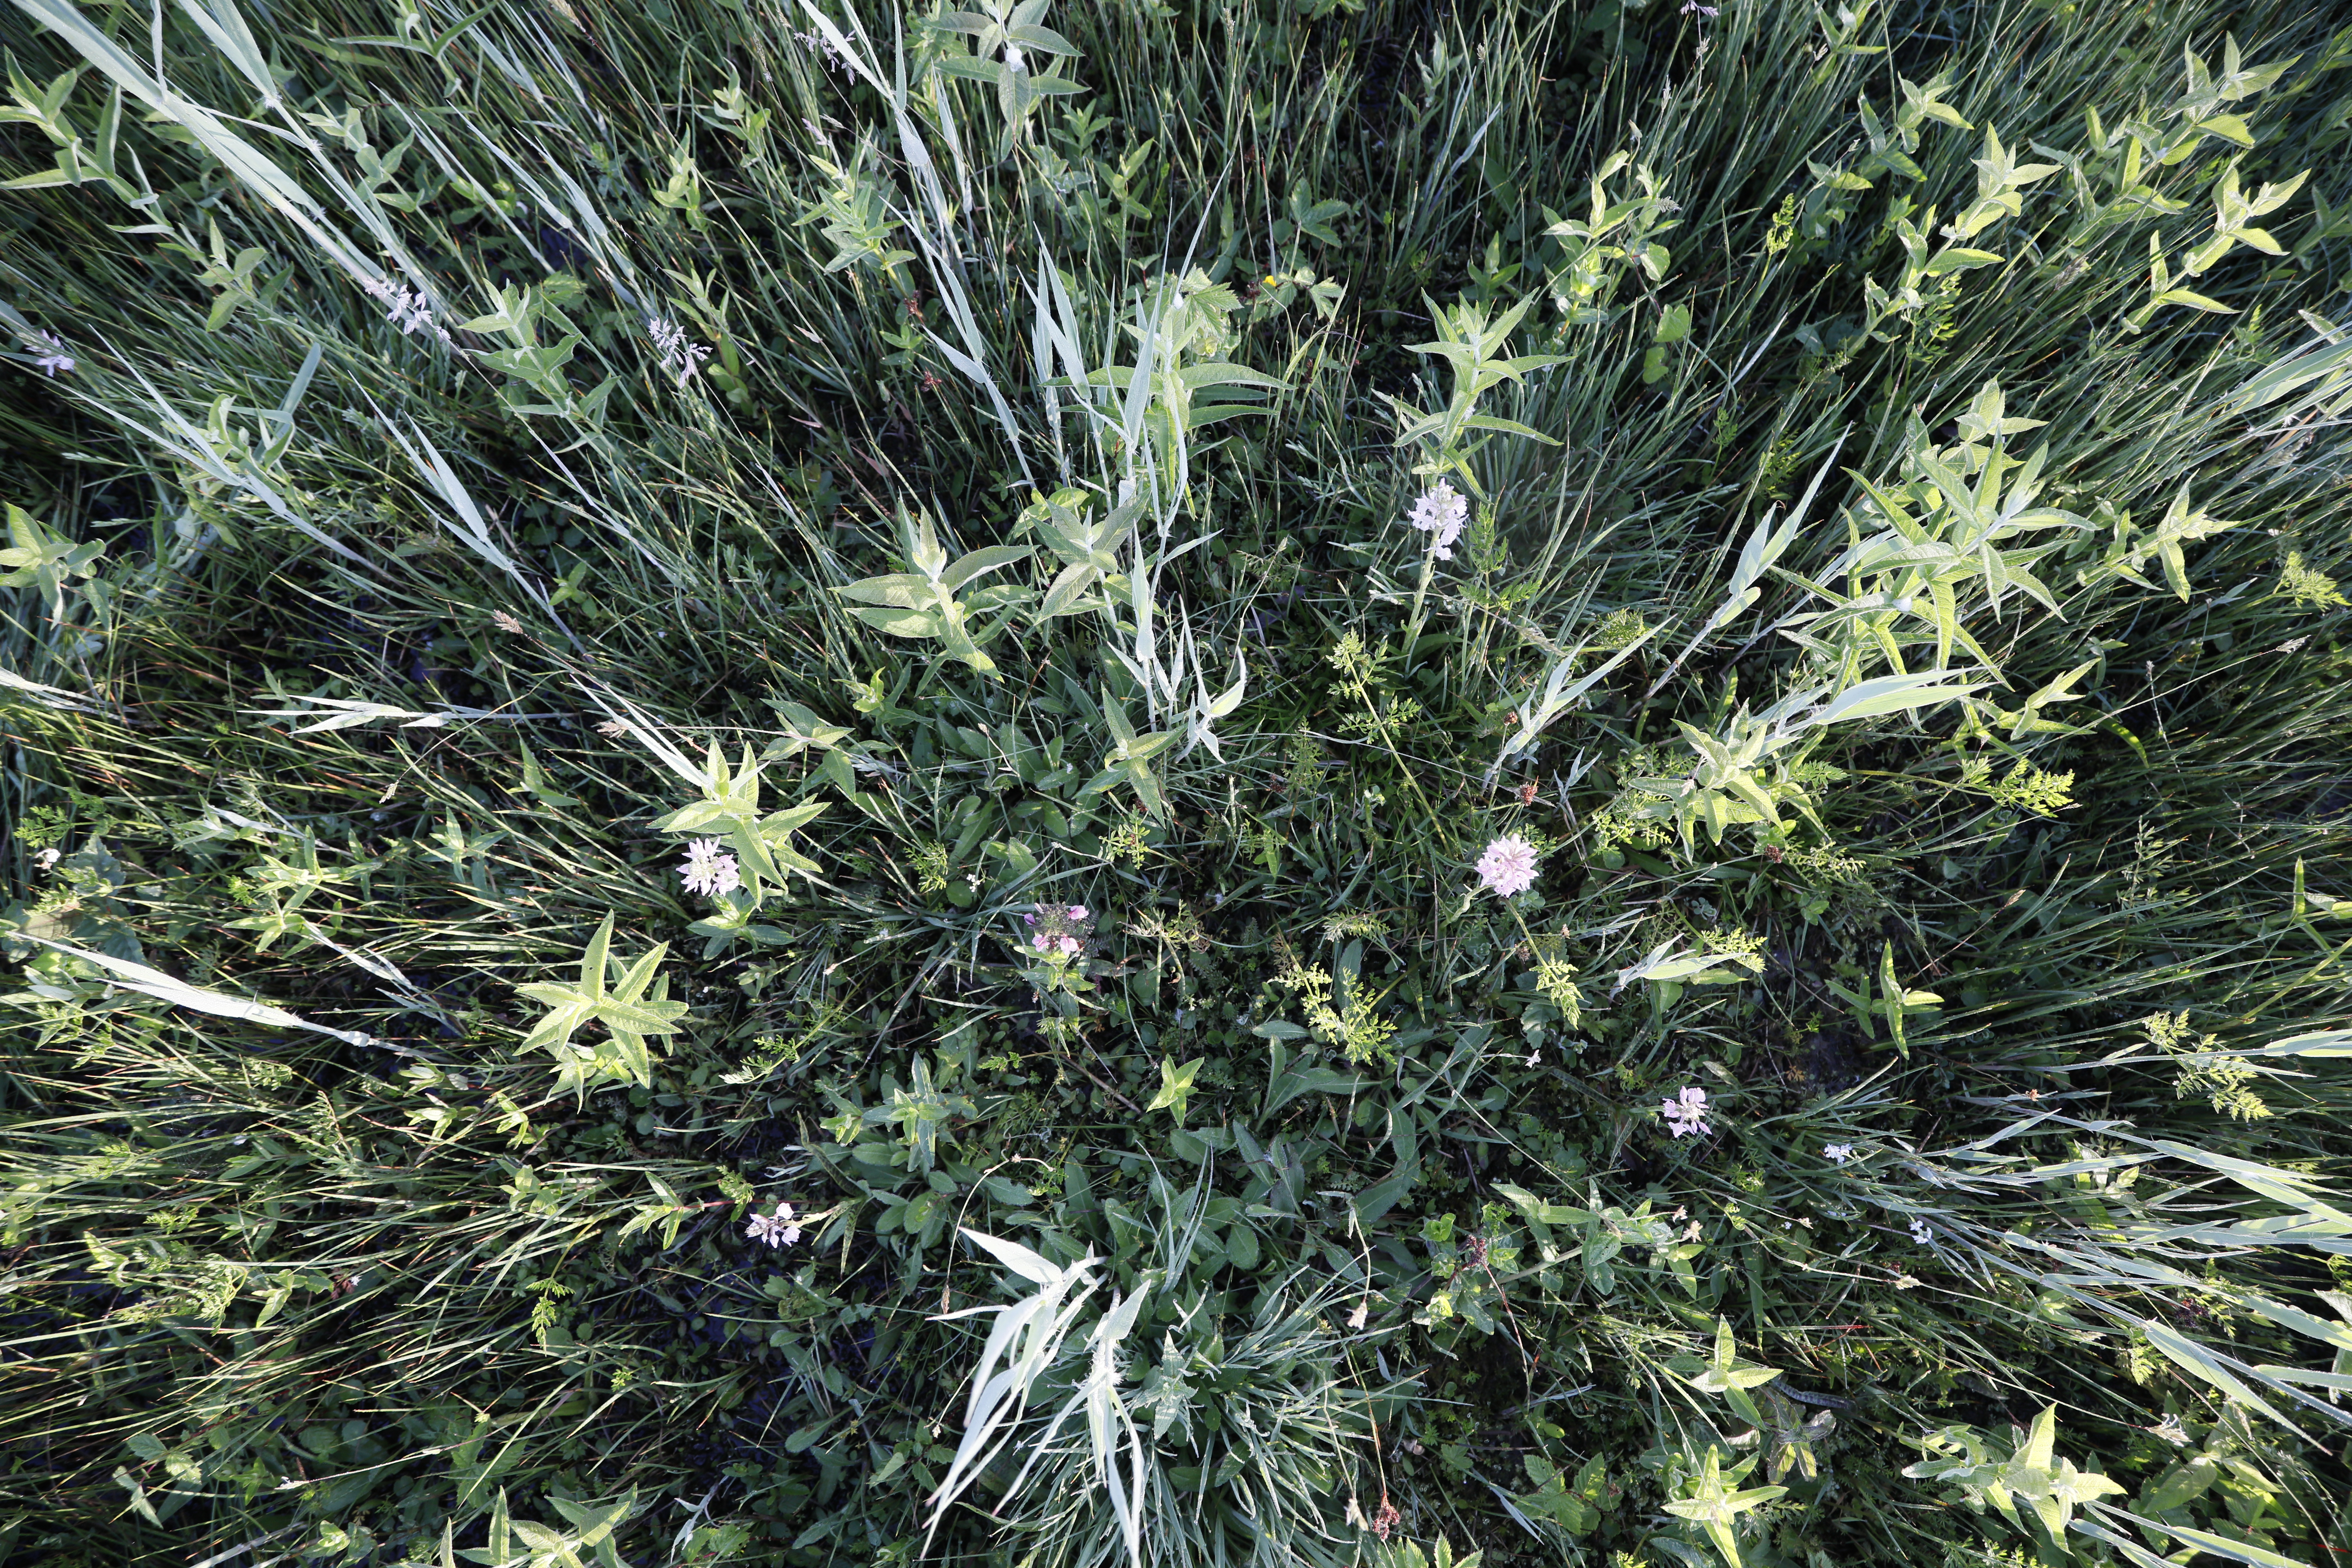
Plant species: Dactylorhiza maculata, Pedicularis palustris, Myosotis scorpioides